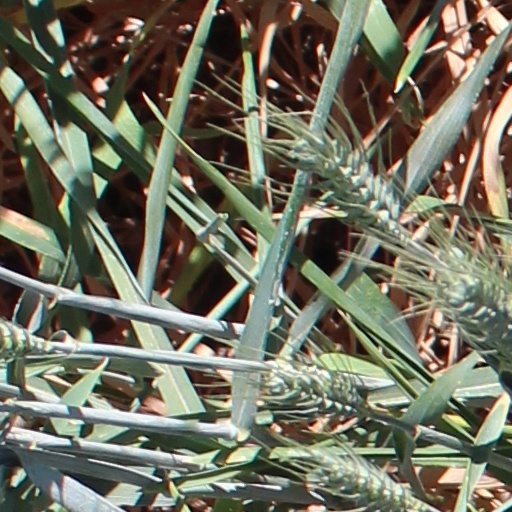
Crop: wheat